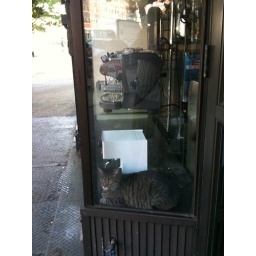
Tabby and espresso: a cat in the window of an espresso shop on The Bowery